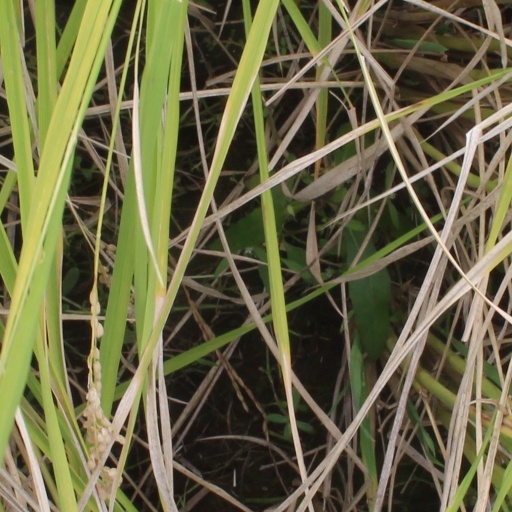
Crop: rice